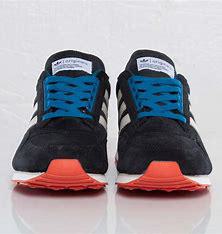
Brand: Adidas
Model: ZX 500